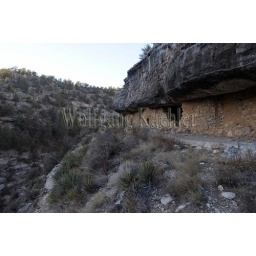
Usa, arizona, near flagstaff, walnut canyon national monument, canyon wall with sinagua dwellings from about 1100 ad